Submandibular gland

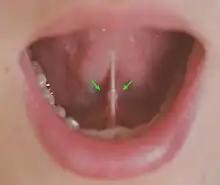
Sublingual caruncles highlighted on either side of the lingual frenulum

Each submandibular gland is divided into a superficial lobe and a deep lobe, the two being separated by the mylohyoid muscle: